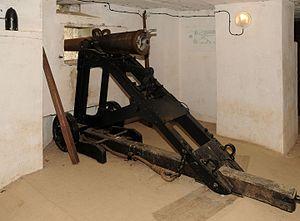
La place fortifiée de Verdun est une place forte centrée sur la ville de Verdun, dans l'Est de la France. Appelée camp retranché de Verdun à partir de la fin du XIXᵉ siècle, elle prend en août 1915 le nom de région fortifiée de Verdun, en englobant les forts du rideau des Hauts de Meuse.